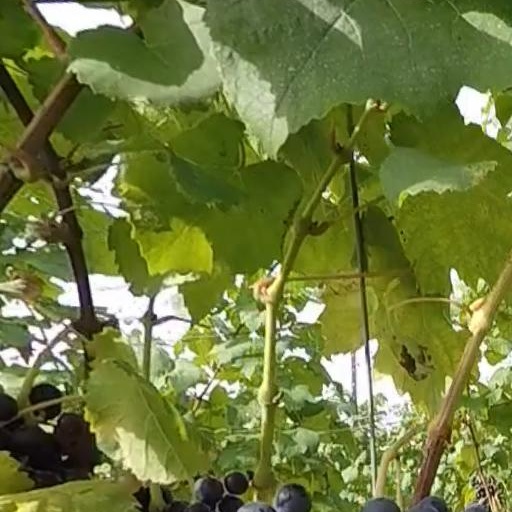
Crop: grape